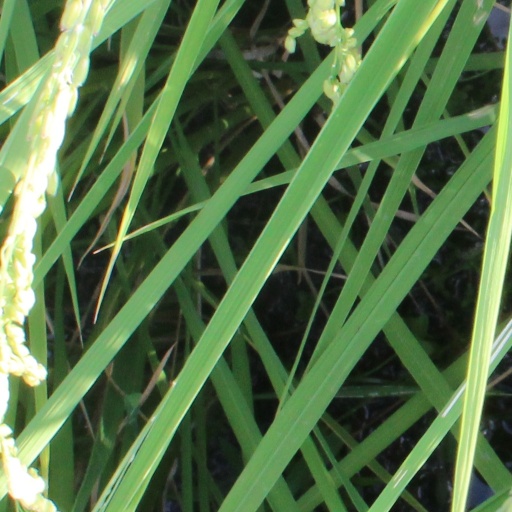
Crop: rice